José Reyes (catcher)

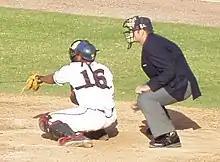
Reyes (left) with the Lansing Lugnuts in 2003

José Ariel Reyes Ramírez (born February 26, 1983) is a former Major League Baseball catcher. He is not related to All-Star shortstop José Reyes.